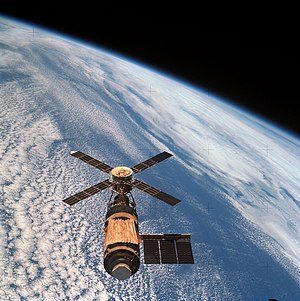
Skylab
Rumstationen Skylab fotograferet i 1974.
"Skylab var USA's første rumstation og et projekt som NASA realiserede i 1973 primært ved hjælp af materiel der var blevet til overs, da man strøg de sidste tre af de oprindeligt planlagte månerejser i Apollo-programmet: Tredje trin i en Saturn V-raket blev bygget om til et ""rum-laboratorium"" – en særdeles rummelig trykkabine, hvori astronauter kunne færdes blot iført almindeligt tøj og udføre eksperimenter i det vægtløse miljø, samt foretage observationer af Jorden, Solen og stjernerne med diverse observationsudstyr som rumstationen rådede over.